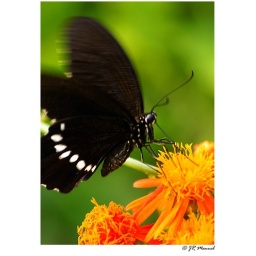
Found this at my mom's house by the lemon tree.